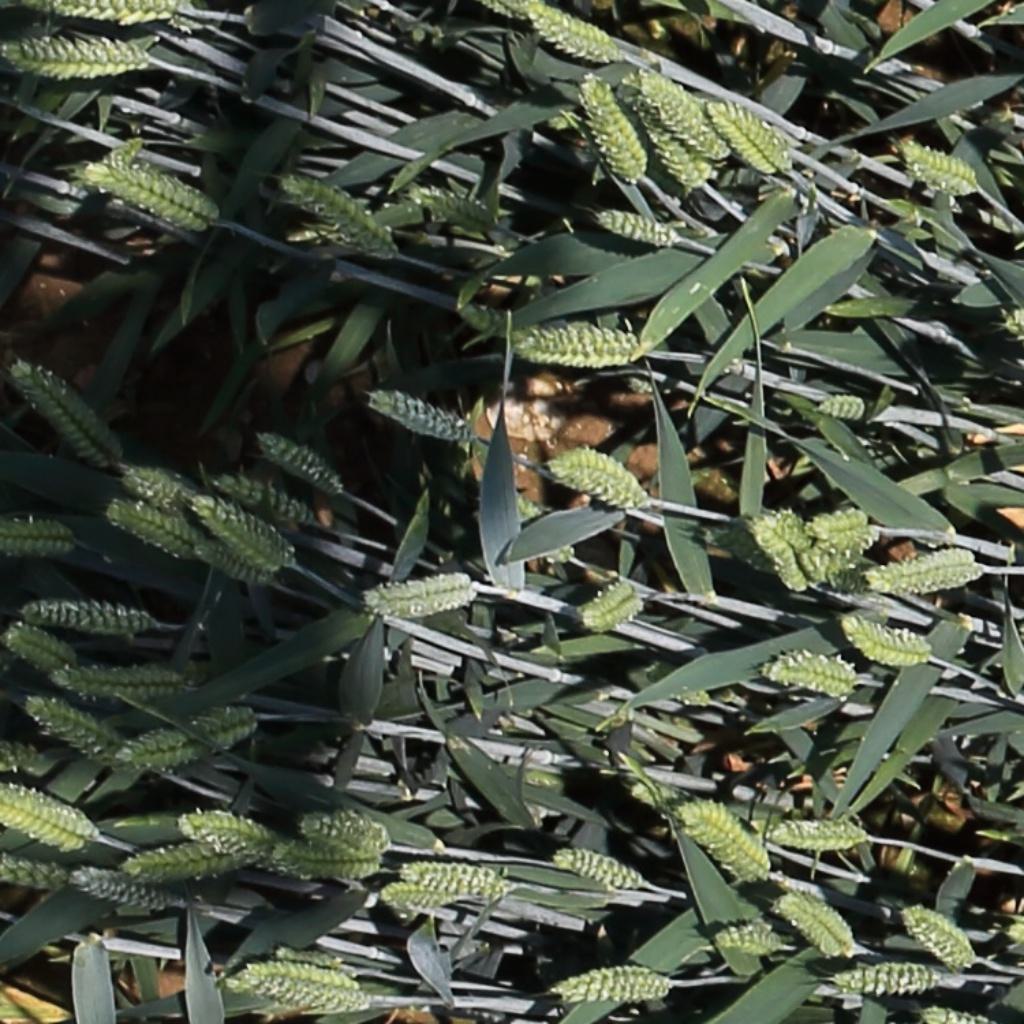
Country: Switzerland
Location: Usask
Wheat development stage: Filling